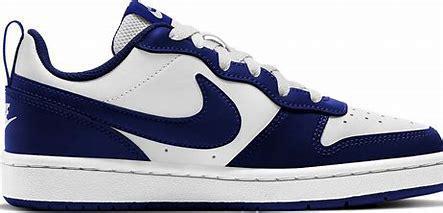
Brand: Nike
Model: Court Borough 2